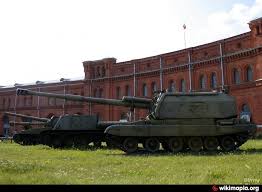
Label: Self Propelled Artillery